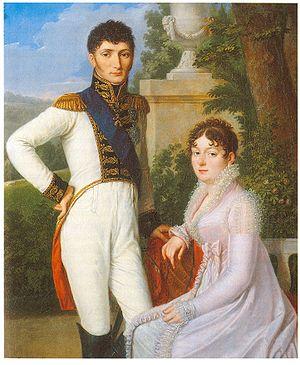
L’élection au trône de Grèce de 1822-1832 commence peu de temps après le déclenchement de la Guerre d'indépendance grecque contre l’Empire ottoman et se termine deux ans après la reconnaissance internationale de l’indépendance du pays. Elle est en grande partie liée à l'intervention des grandes puissances européennes dans le conflit opposant les patriotes grecs à leur ancien maître ottoman.